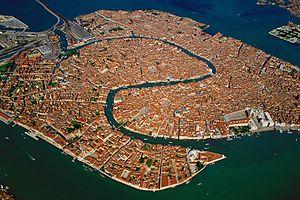
Le coefficient d'emprise au sol est un rapport permettant de mesurer la densité de l'occupation du sol en urbanisme. Il est obtenu en divisant la quantité de sol occupée par une construction par la taille de la parcelle qu'il occupe. Ainsi, un coefficient d'emprise au sol est immanquablement compris entre 0 et 1. Il est parfois exprimé sous forme de pourcentage.